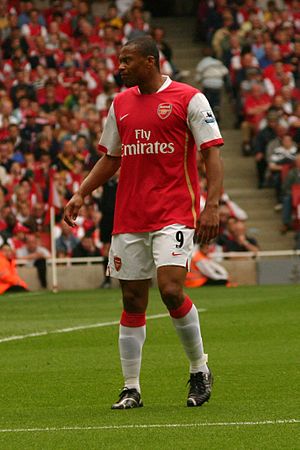
Júlio Baptista
Júlio César Baptista er en brasiliansk fodboldspiller, der spiller som offensiv midtbanespiller. Gennem karrieren har han blandt andet spillet for brasilianske São Paulo FC, for de spanske storhold Sevilla, Real Madrid og Malaga, hos engelske Arsenal og hos AS Roma i Italien. Han var også i en overgang professionel i den amerikanske MSL-liga, hos Orlando City SC.